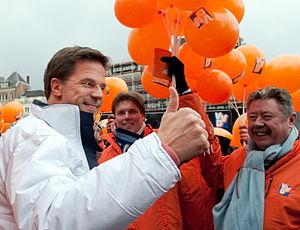
Les élections municipales néerlandaises de 2010 ont lieu dans la plupart des communes des Pays-Bas le mercredi 3 mars 2010.